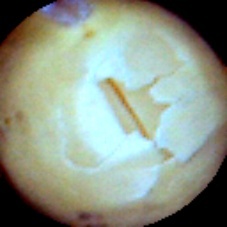
Label: Skin-damaged